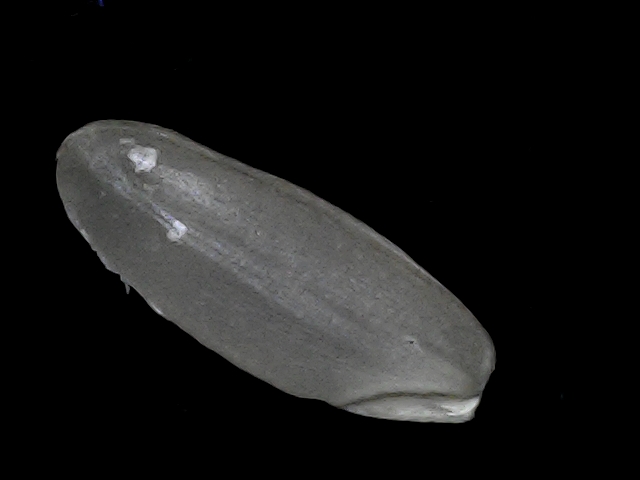
Rice variety: BD30